South China Craton

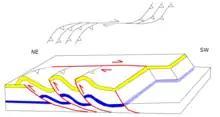

The South China Block is sandwiched between the North China Craton and the Indochina Block in the Triassic. When the Indochina Block and North China Craton collided with the South China Block, those two collision events created folding, thrusting and strike-slip faulting. At the same time, the overthickened crust led to the Triassic granitic magmatism.